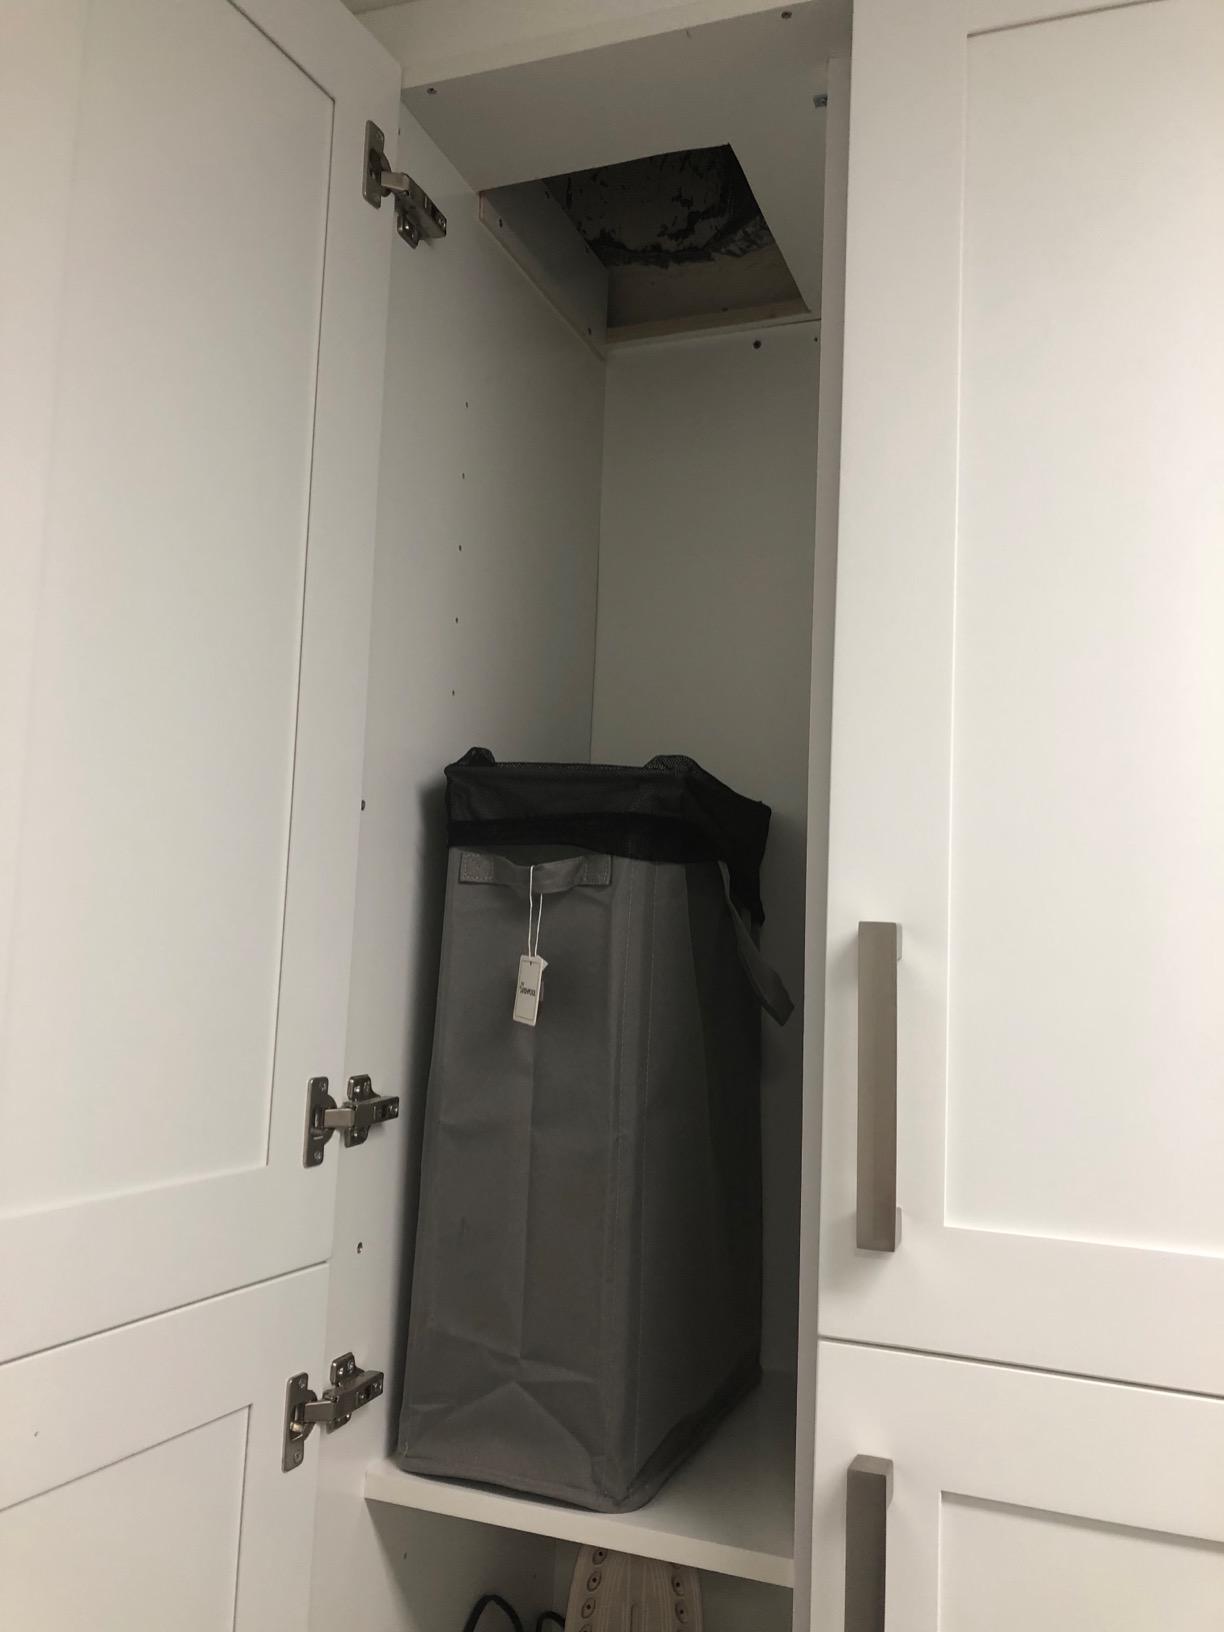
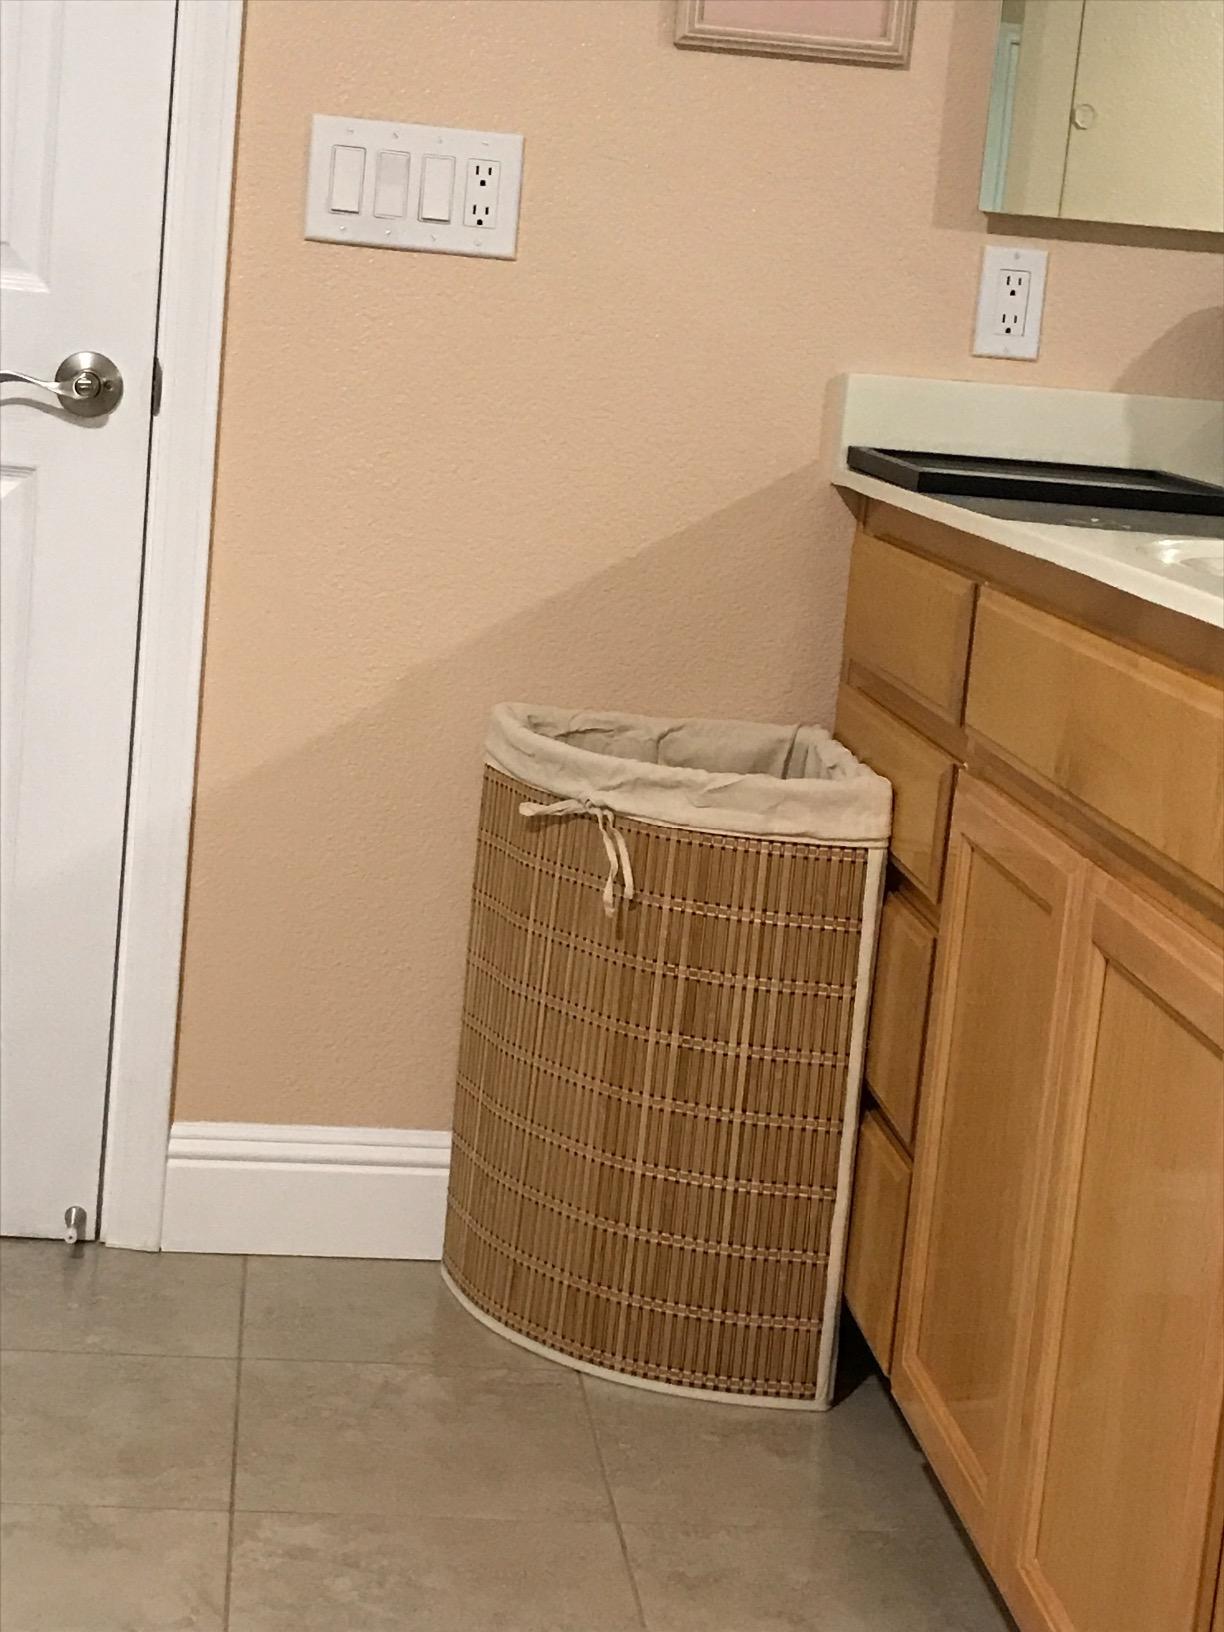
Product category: items_hamper
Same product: no